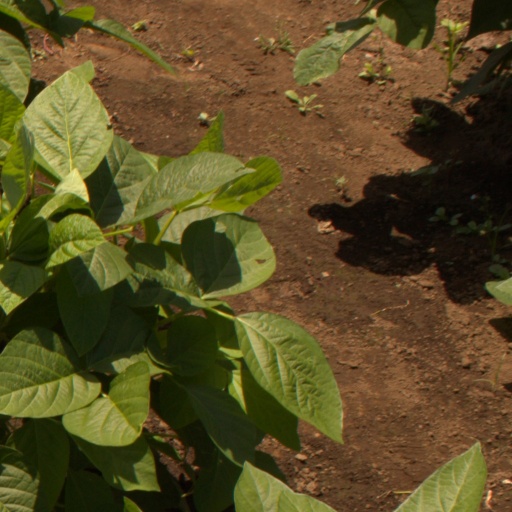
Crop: soybean